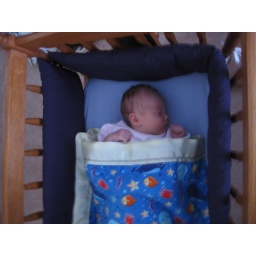
Raeline just home from the hospital in her bed